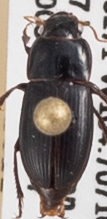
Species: Harpalus ellipsis
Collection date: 2021-07-07
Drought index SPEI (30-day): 1.546
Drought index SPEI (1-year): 0.086
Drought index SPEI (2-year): -0.418